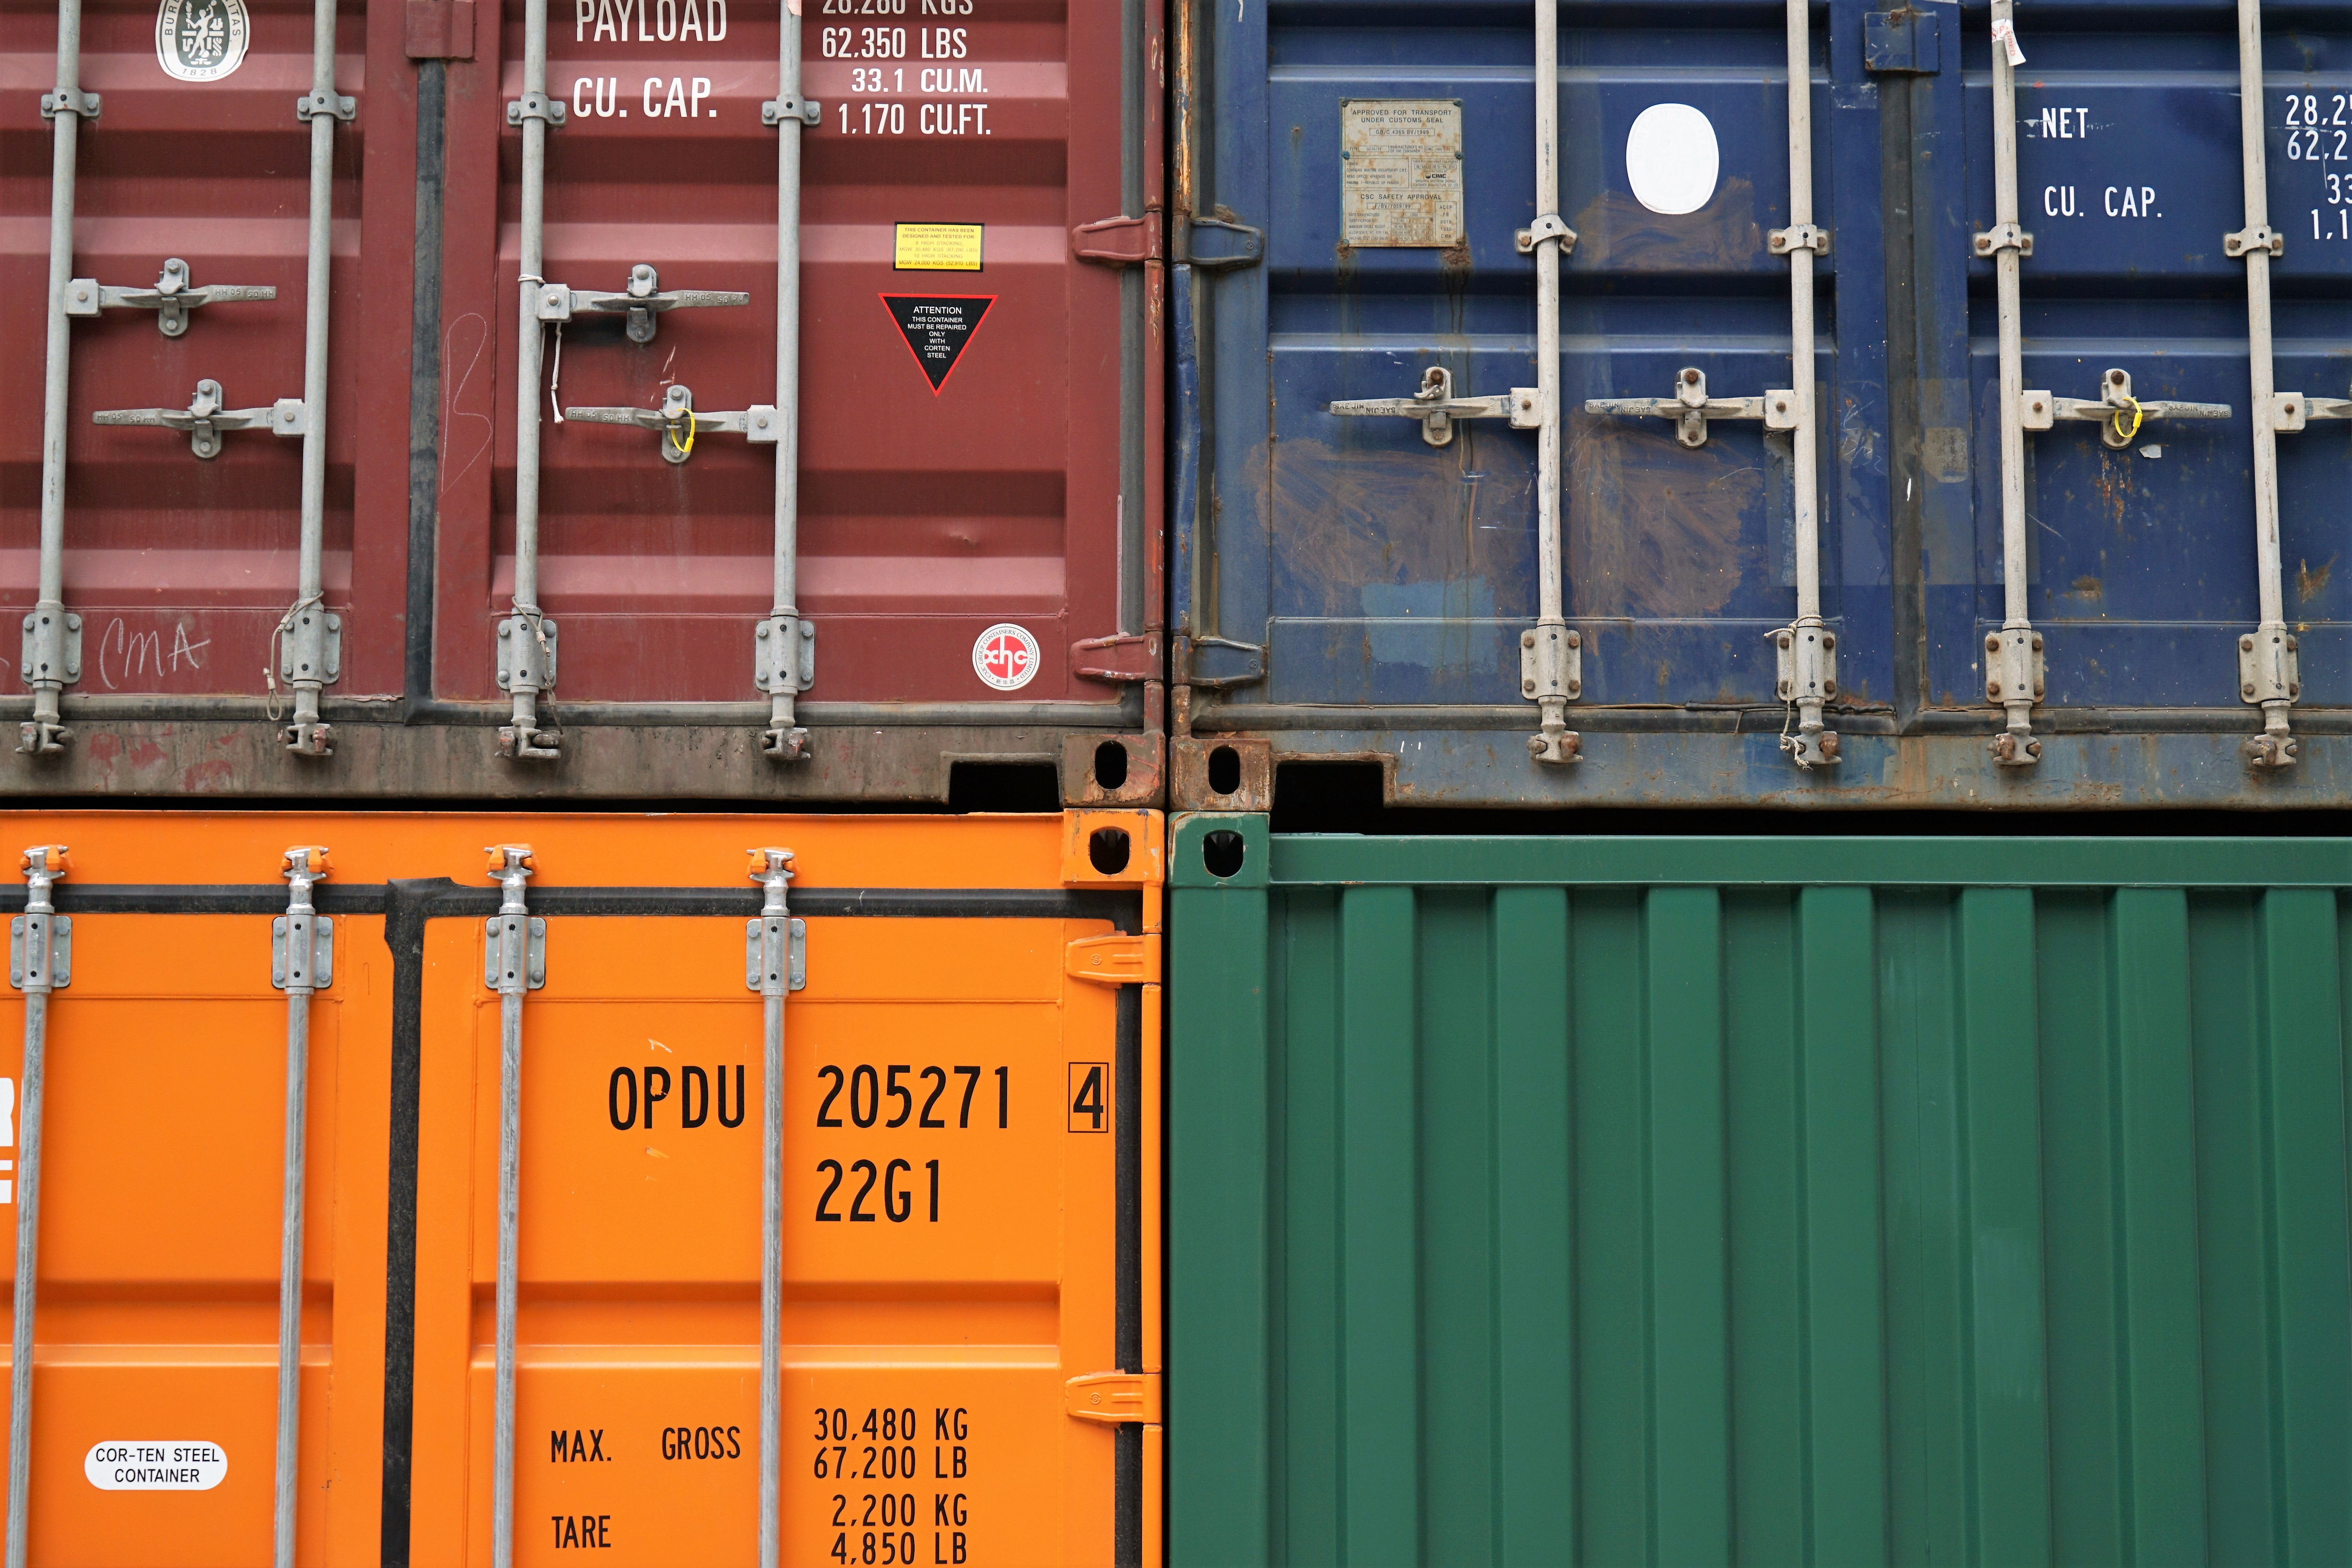
wood, wall, transport, rust, color, metal, facade, door, shipping container, container, urban area, window covering, personal computer hardware